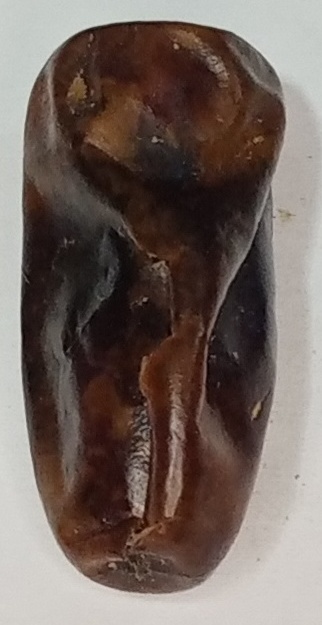
Variety: gajar
Size: large
Grade: grade-2